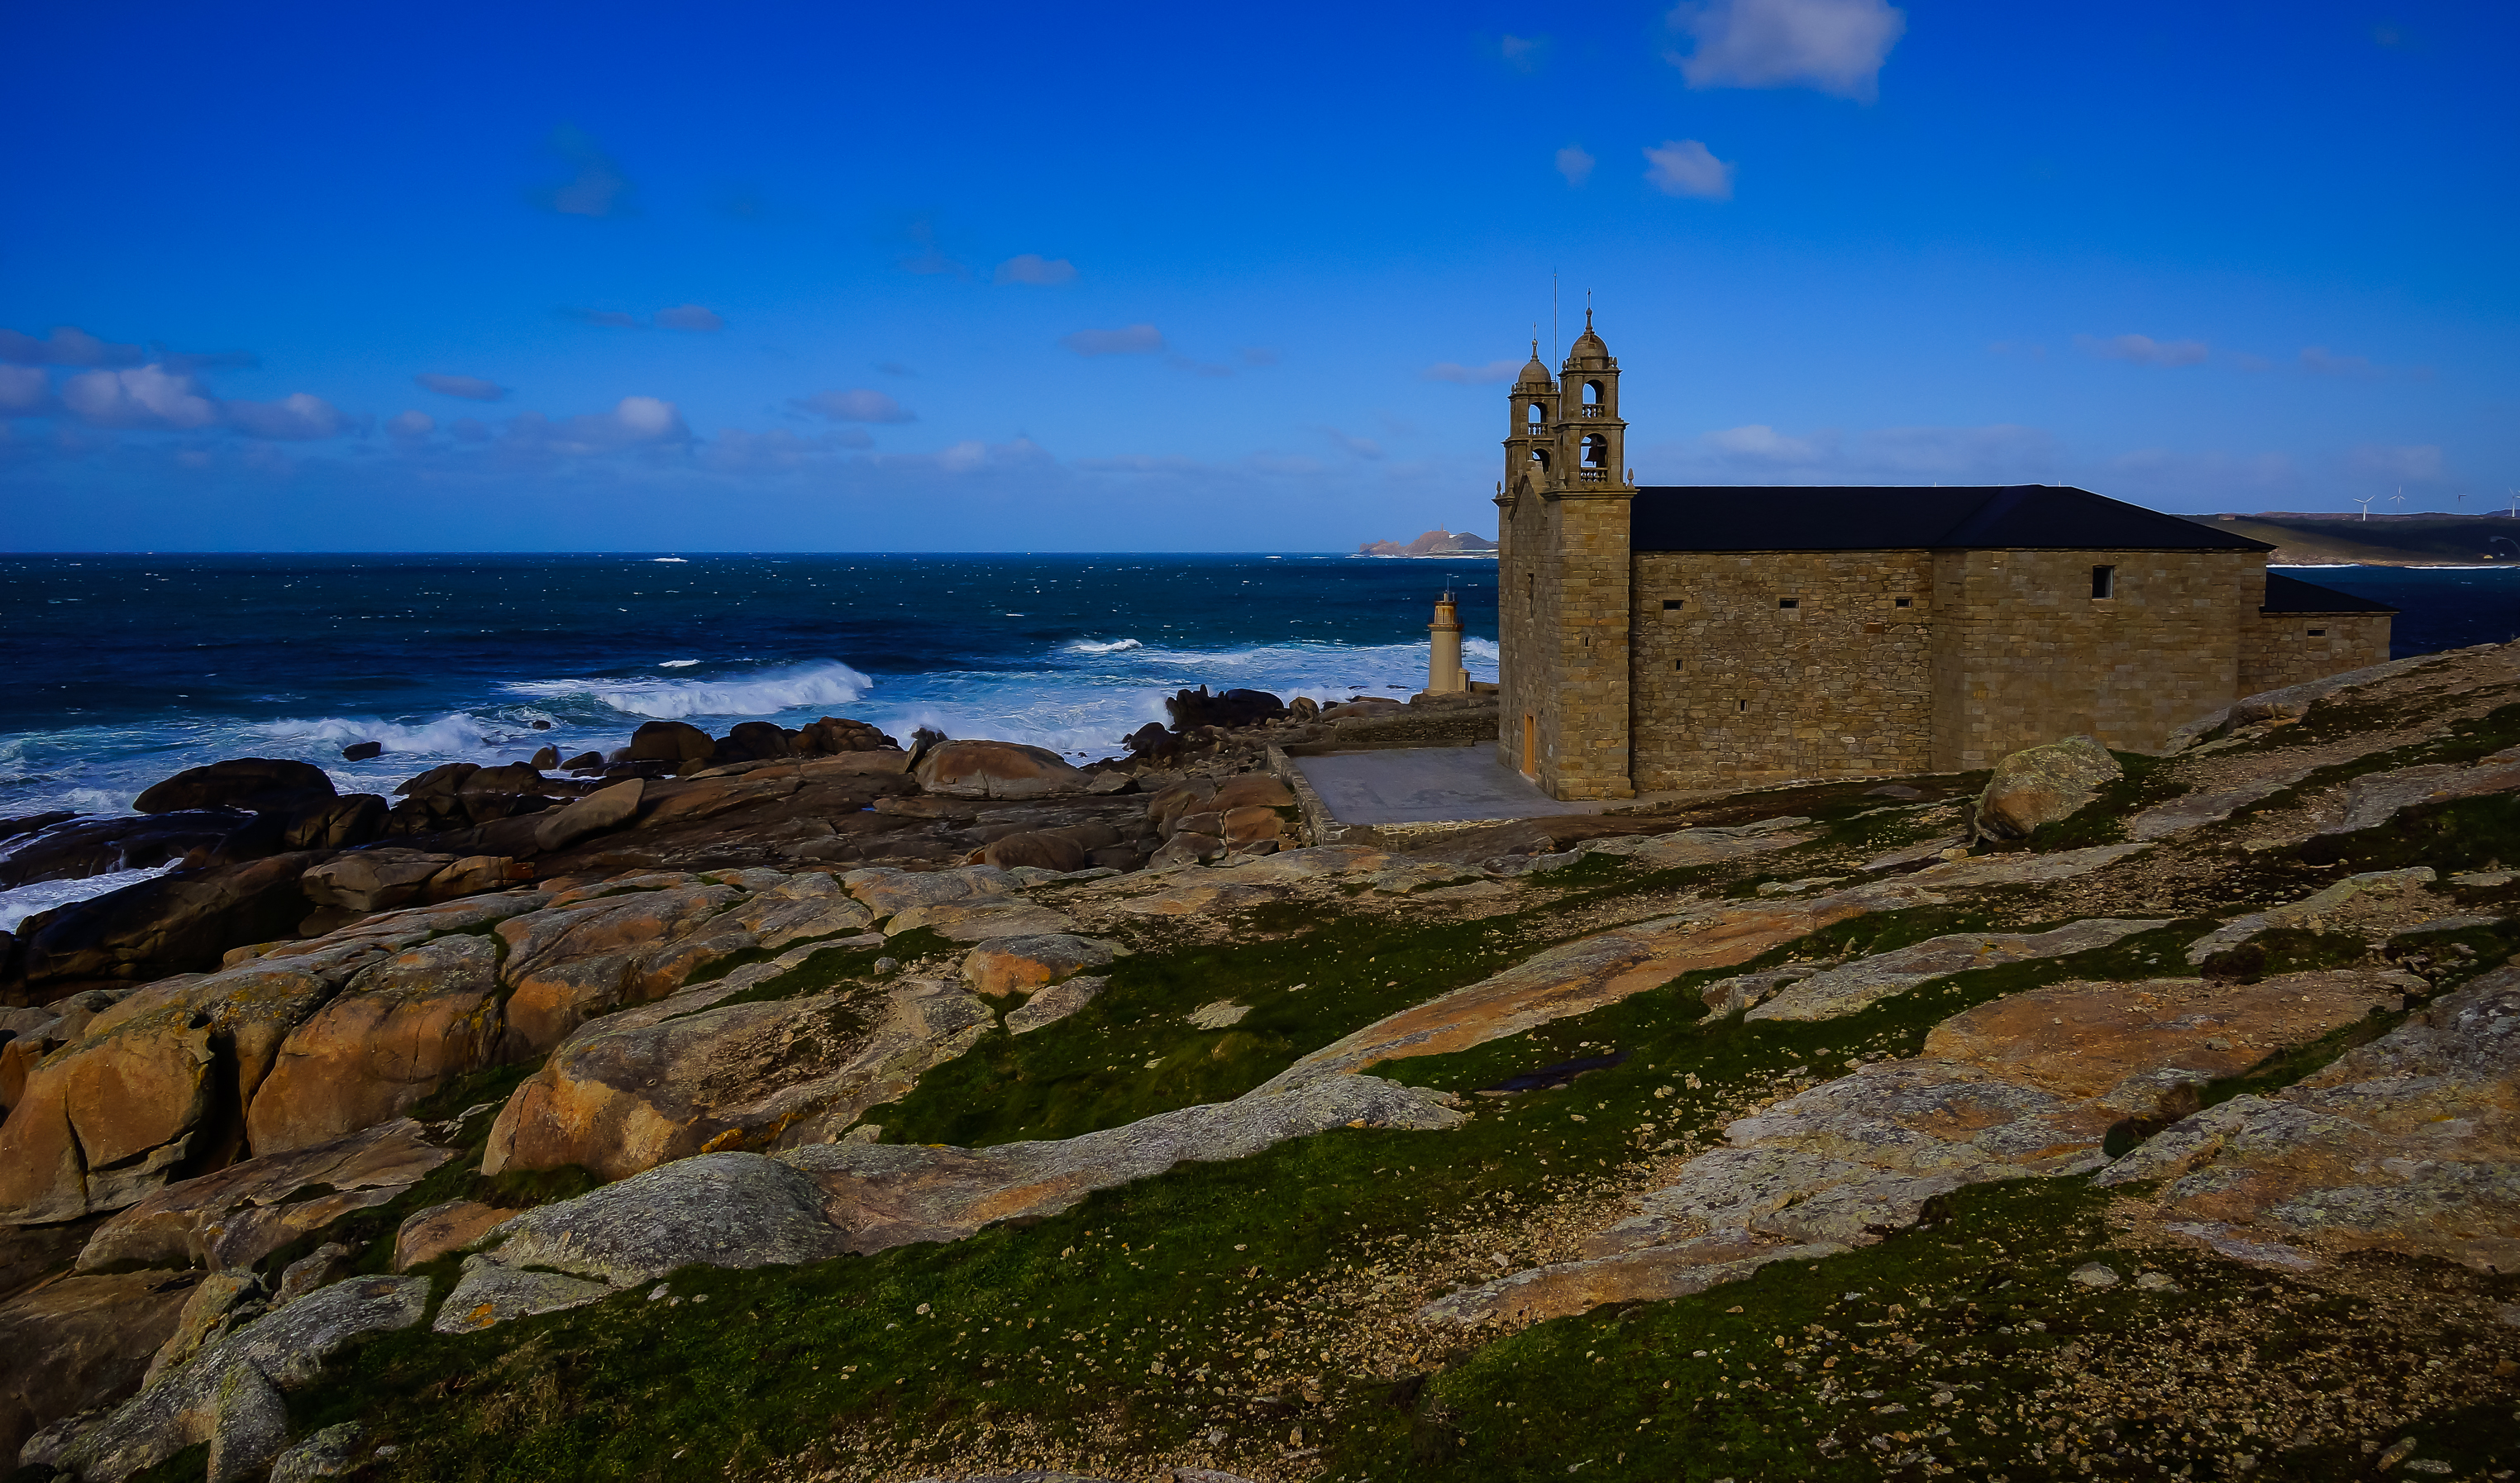
beach, landscape, sea, coast, rock, ocean, shore, photo, vacation, cliff, cove, tower, bay, fortification, terrain, spain, ruins, galicia, paisajes, a77, espana, cape, g, ggl1, gaby1, xovesphoto, sonya77, sony16105mm, xelodegalicia, gabrielcoru a, gabycoru a, mux a